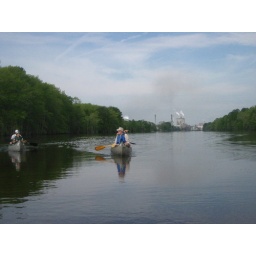
Weyerhauser paper plant in Plymouth NC that was right on the river.